Apponyi family

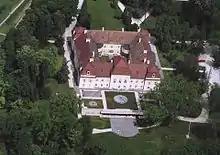
Apponyi Castle, Hőgyész

The Hőgyész domain in Tolna County was acquired in 1722 by Count Claude Florimond de Mercy, and purchased by György Apponyi (son of Lázár) in 1772. It was rebuilt in the late 18th century by György's son, Count Antal György Apponyi, who spent much of the rest of his life there. The castle later went to Antal George's grandson Károly Apponyi (1805–1890), his son Géza (1853–1927) and the latter's son Károly (1878–1959) who sold it to the Hungarian state in 1939. During and after World War II it became a center for displaced people and military hospital, and later a school. It was privatized in 1999 and renovated into a luxury hotel, but was embroiled in the troubles of controversial financier Ghaith Pharaon which led to its closing in the 2010s.